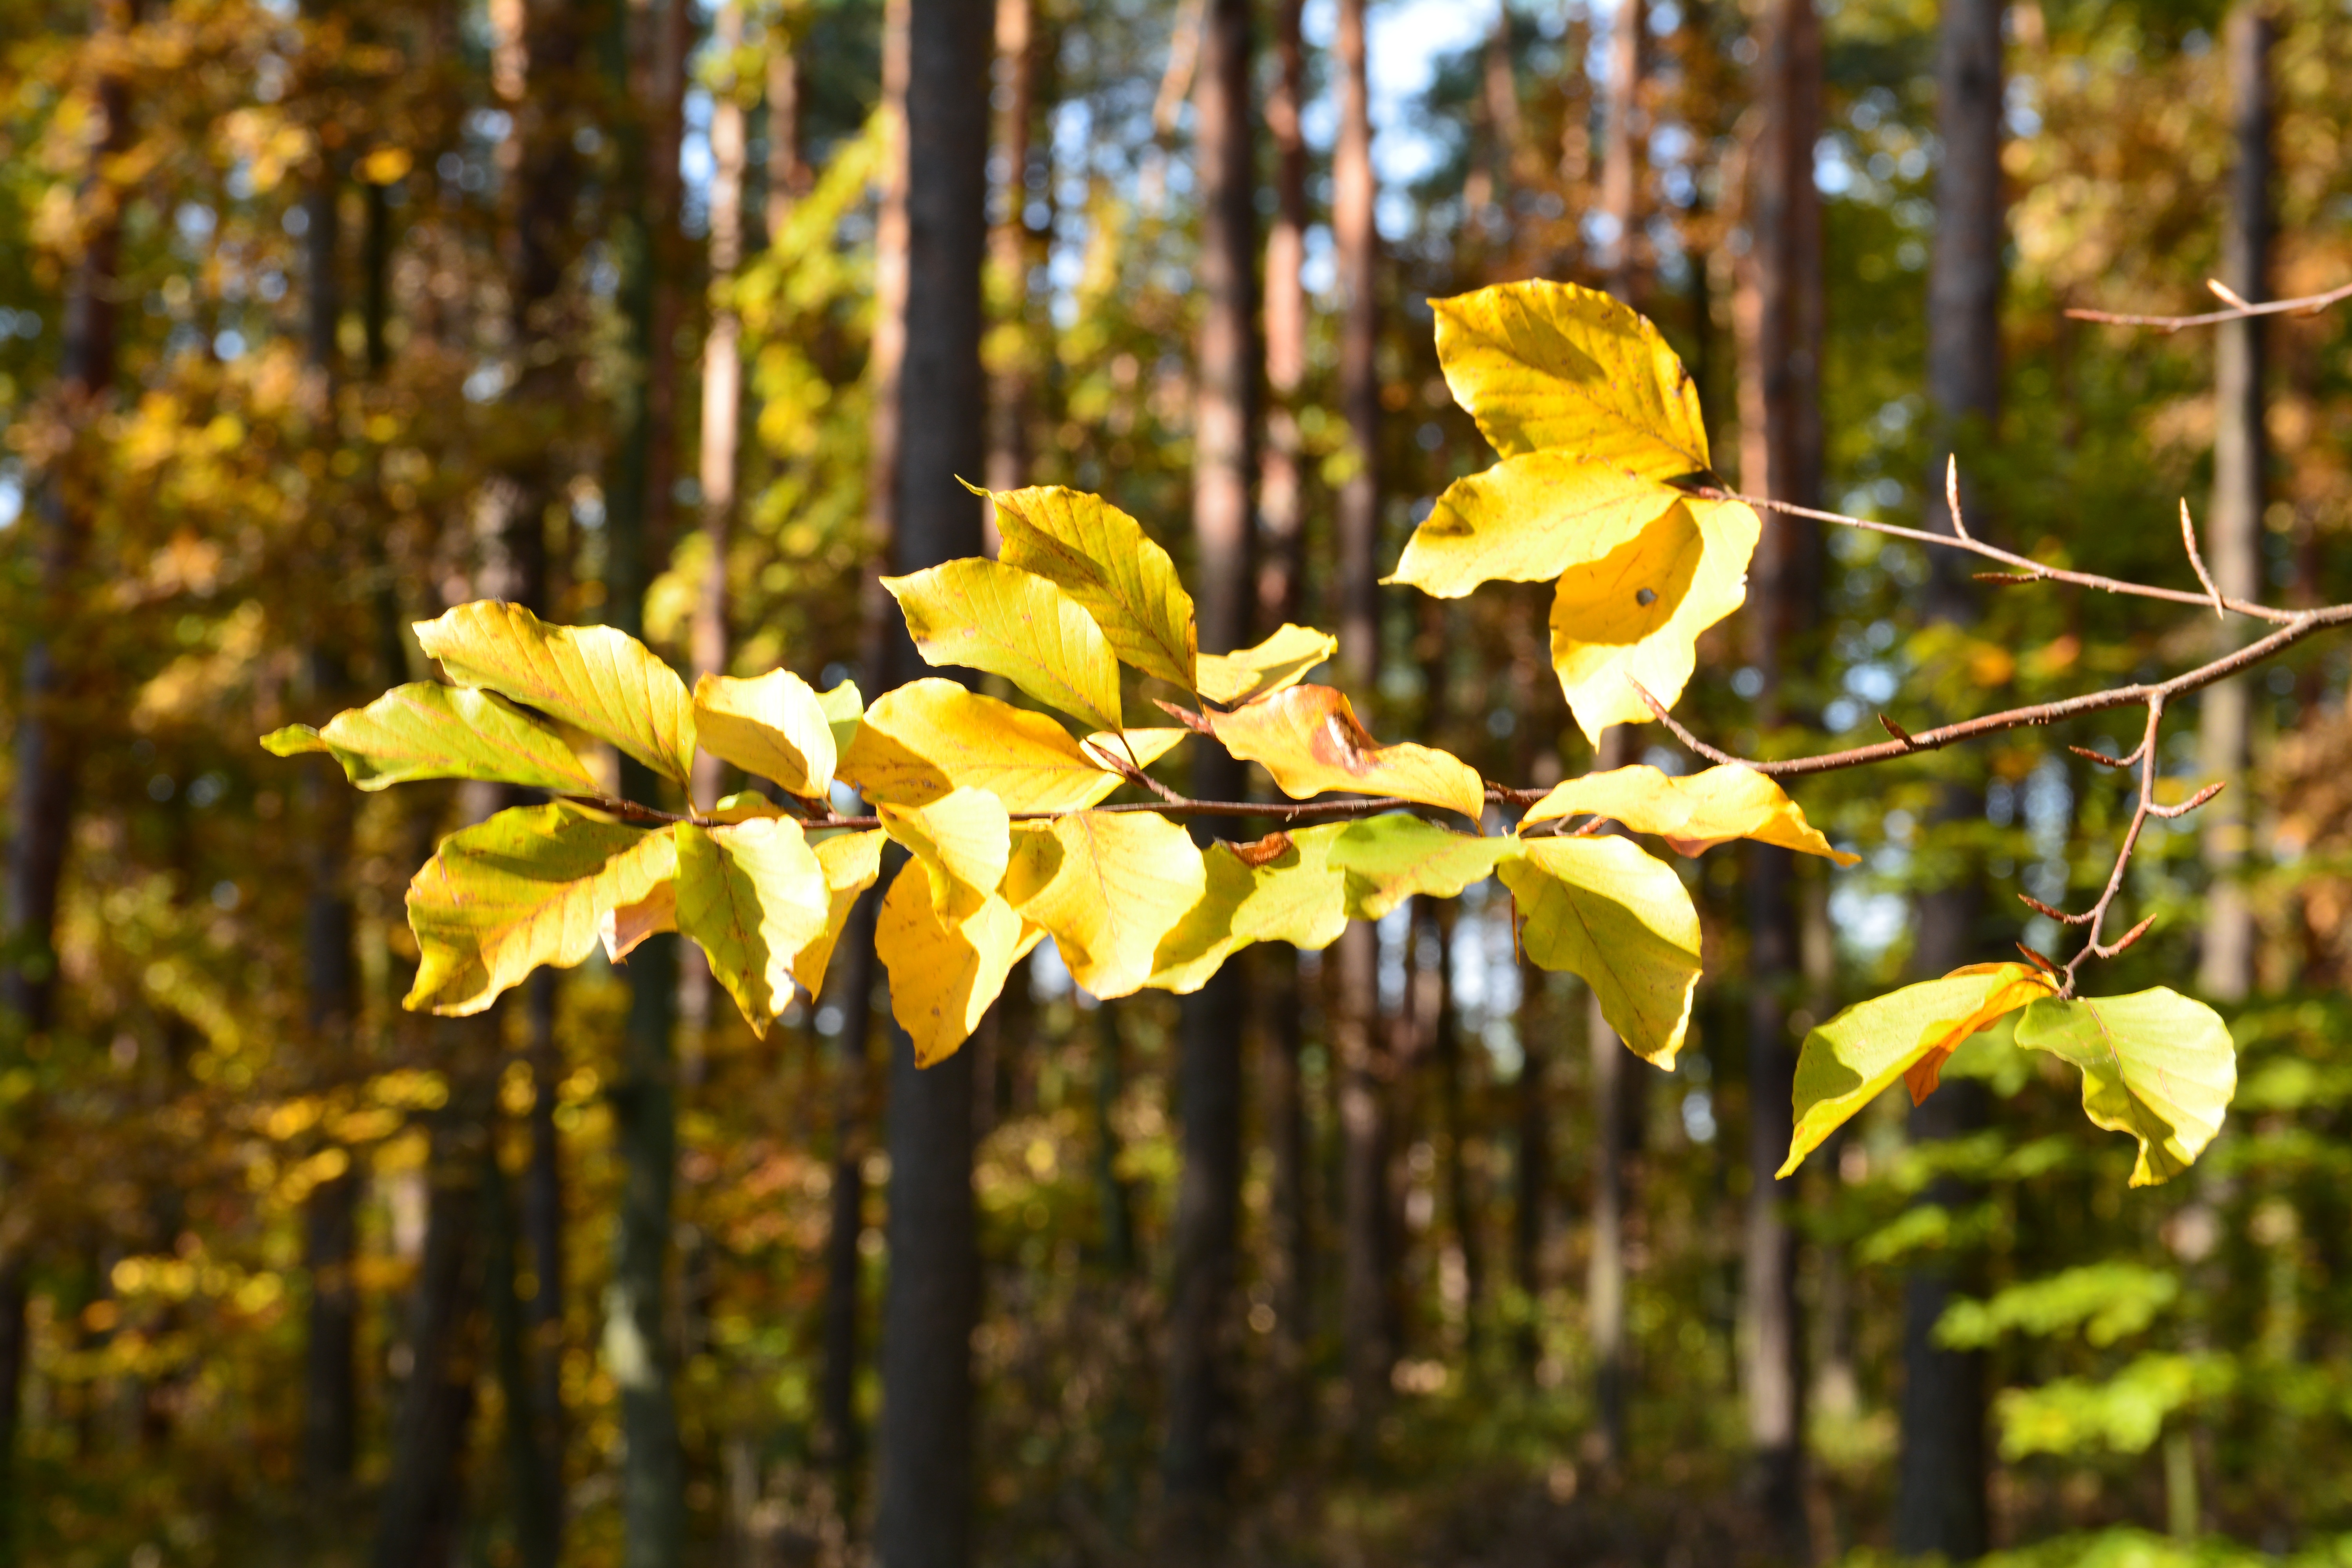
tree, nature, forest, branch, blossom, plant, sunlight, leaf, flower, foliage, produce, autumn, botany, yellow, flora, season, wildflower, shrub, deciduous, beauty, woodland, autumn gold, yellow leaves, flowering plant, maidenhair tree, woody plant, land plant